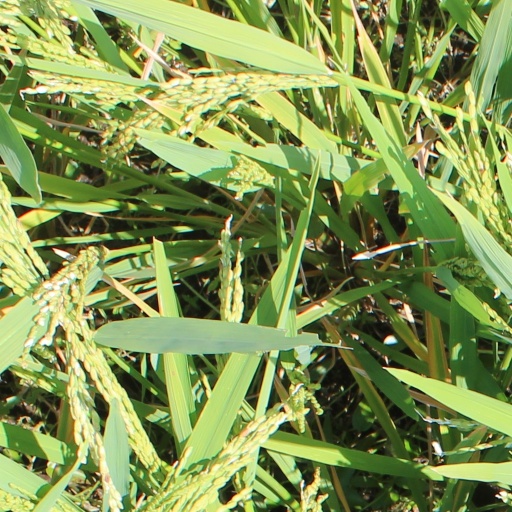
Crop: rice